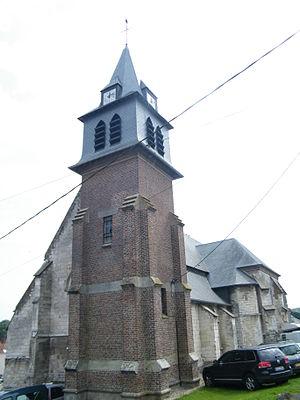
église